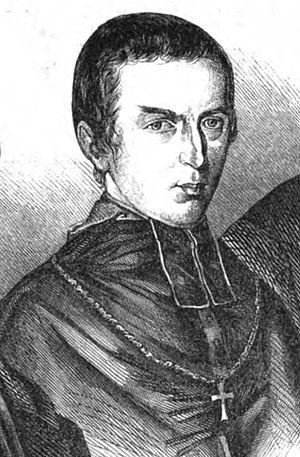
Peter Leopold Kaiser, né le 3 novembre 1788 à Mühlheim am Main et mort le 30 décembre 1848 à Mayence, est évêque de Mayence de 1834 à 1848